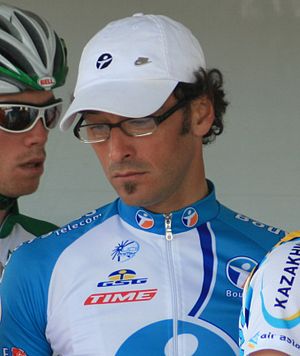
Franck Rénier
Franck Rénier er en fransk professionel cykelrytter, som cykler for det professionelle cykelhold Bouygues Télécom.